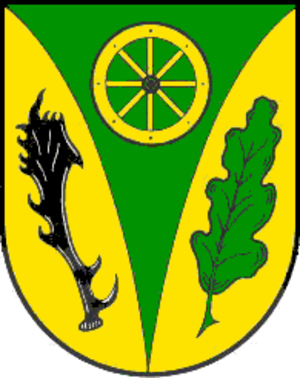
Binnen est une commune allemande de l'arrondissement de Nienburg/Weser, Land de Basse-Saxe.